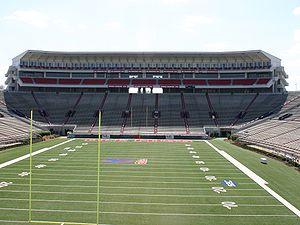
Le Vaught-Hemingway Stadium est un stade de football américain situé sur le campus de l'Université du Mississippi à Oxford au Mississippi. C'est l'enceinte utilisée par les Ole Miss Rebels. Ce stade, qui offre une capacité de 60 580 places, est la propriété de l'Université du Mississippi.